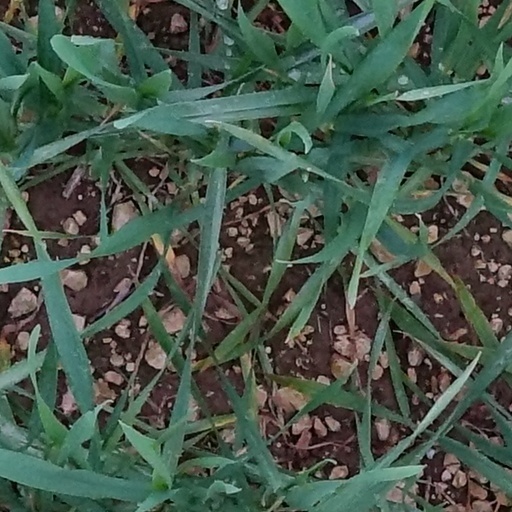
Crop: wheat